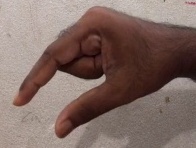
ASL sign: Q